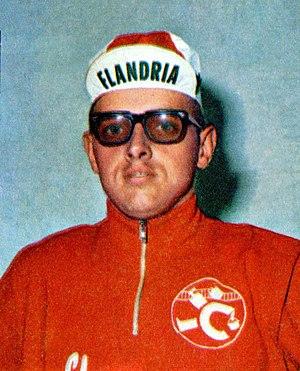
Wilfried David, né le 22 avril 1946 à Bruges et mort le 15 juin 2015 à Wingene, est un coureur cycliste belge dont la carrière professionnelle s'étendit de 1968 à 1976.